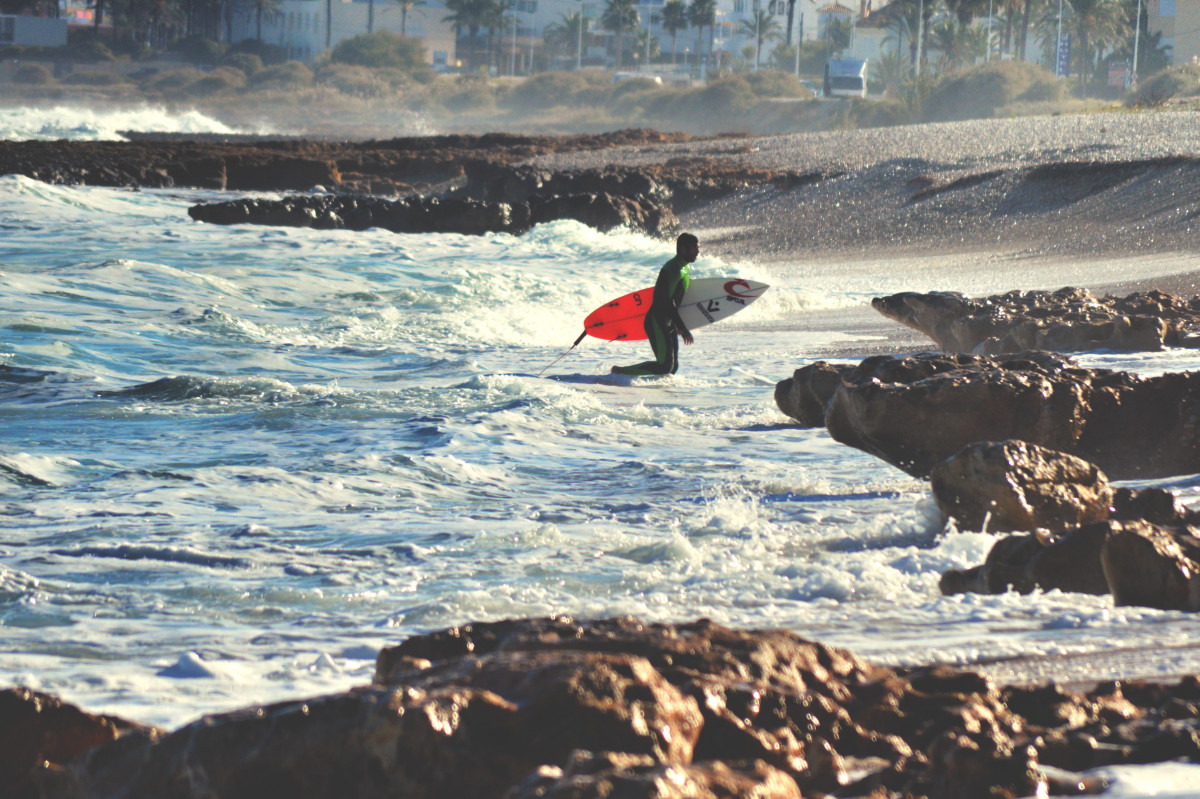
Tags: sea, coast, ocean, wave, surfer, ice, surf, surfing, paddle, vehicle, arctic, extreme sport, terrain, sports